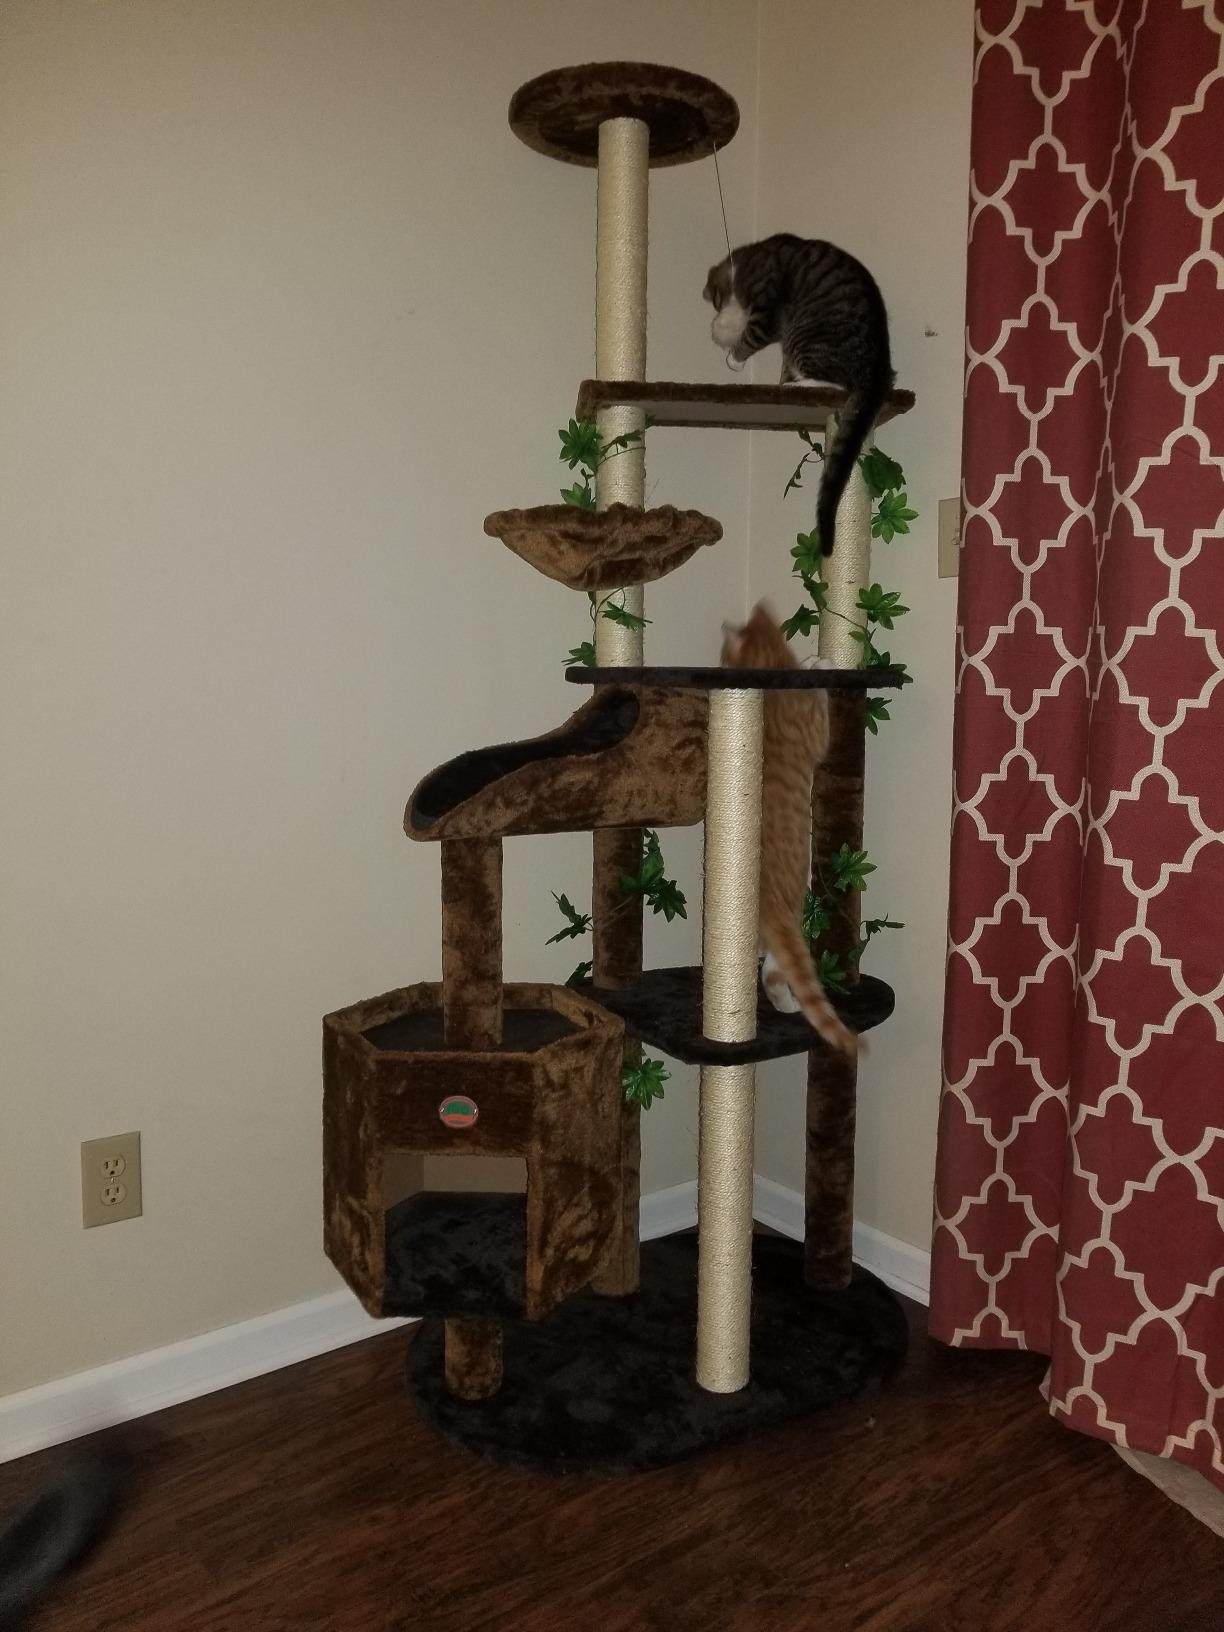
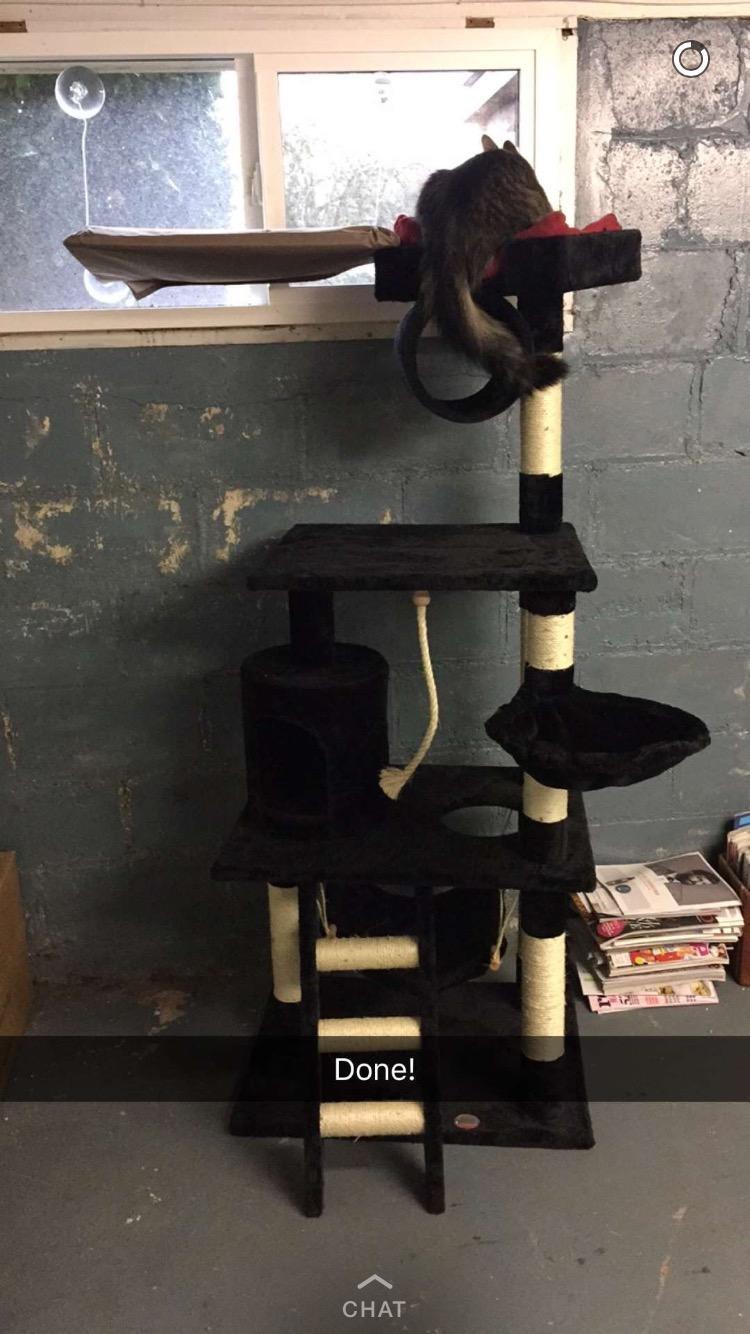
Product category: items_cat tree
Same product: no